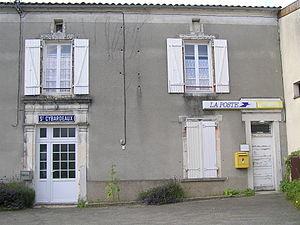
la poste de Saint-Cybardeaux
Saint-Cybardeaux est une commune du Sud-Ouest de la France, située dans le département de la Charente.